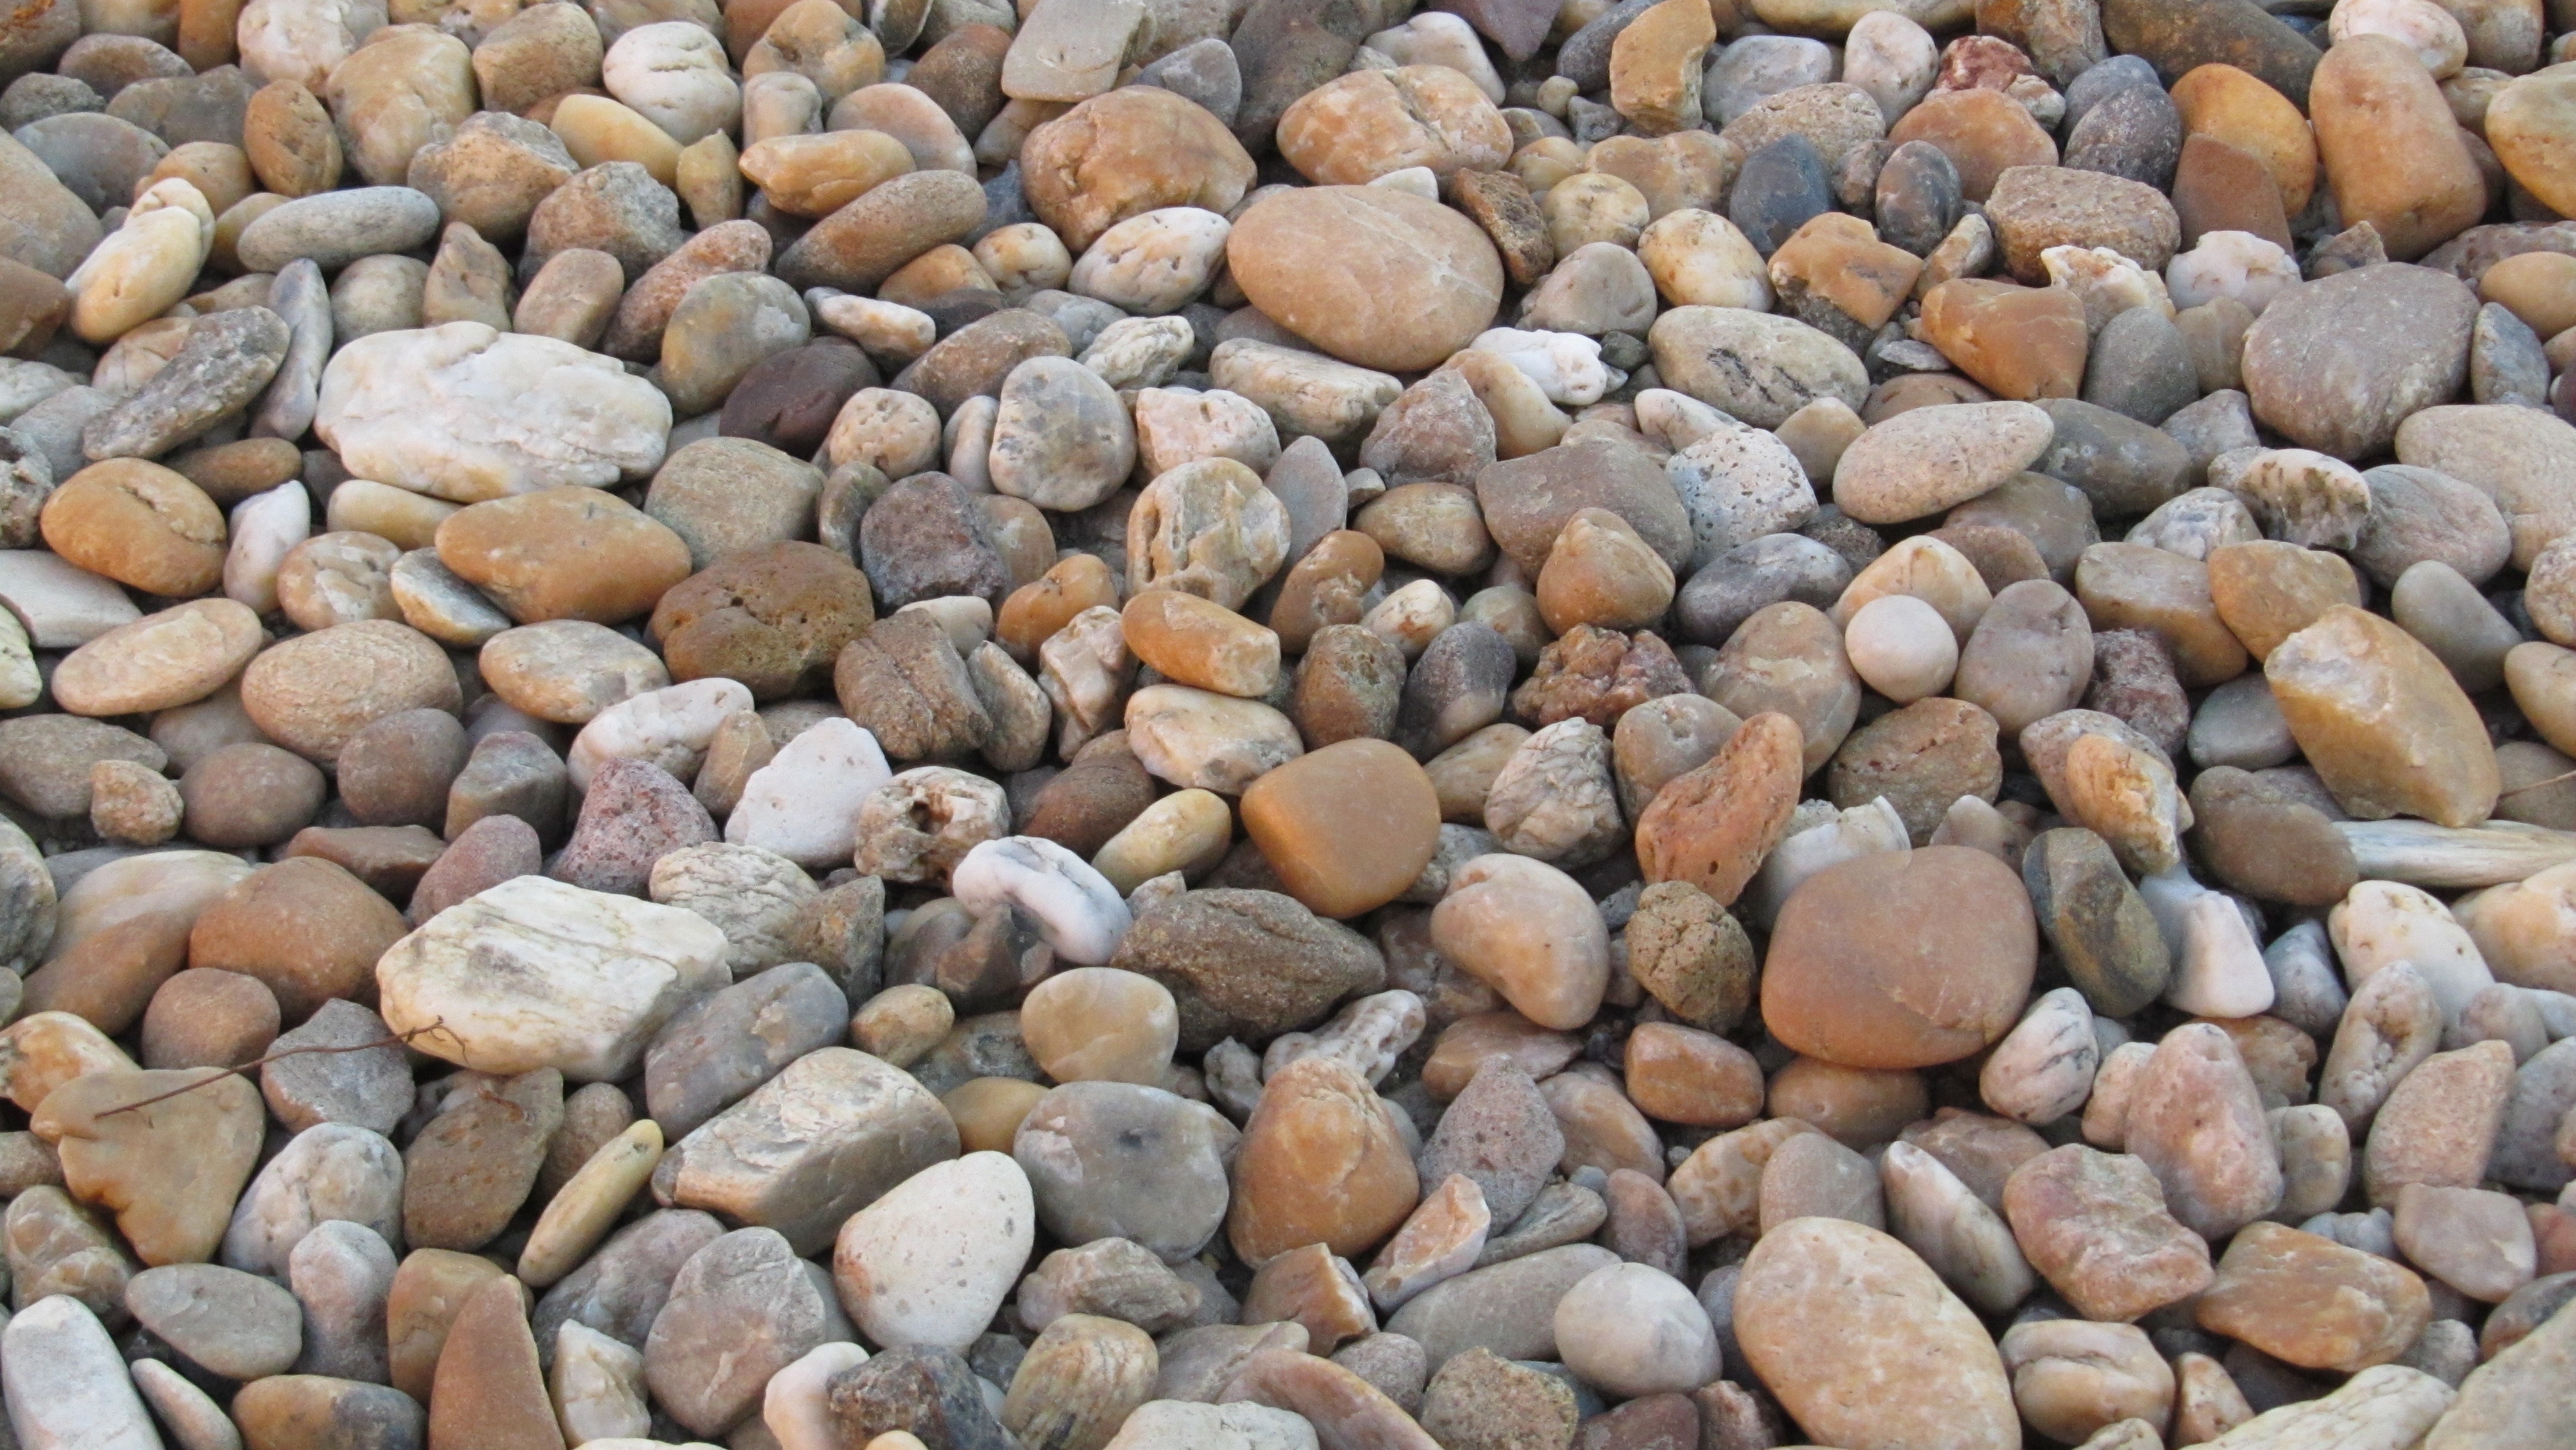
nature, rock, pebble, stone wall, material, rubble, background, gravel, pebbles